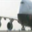
Label: airplane